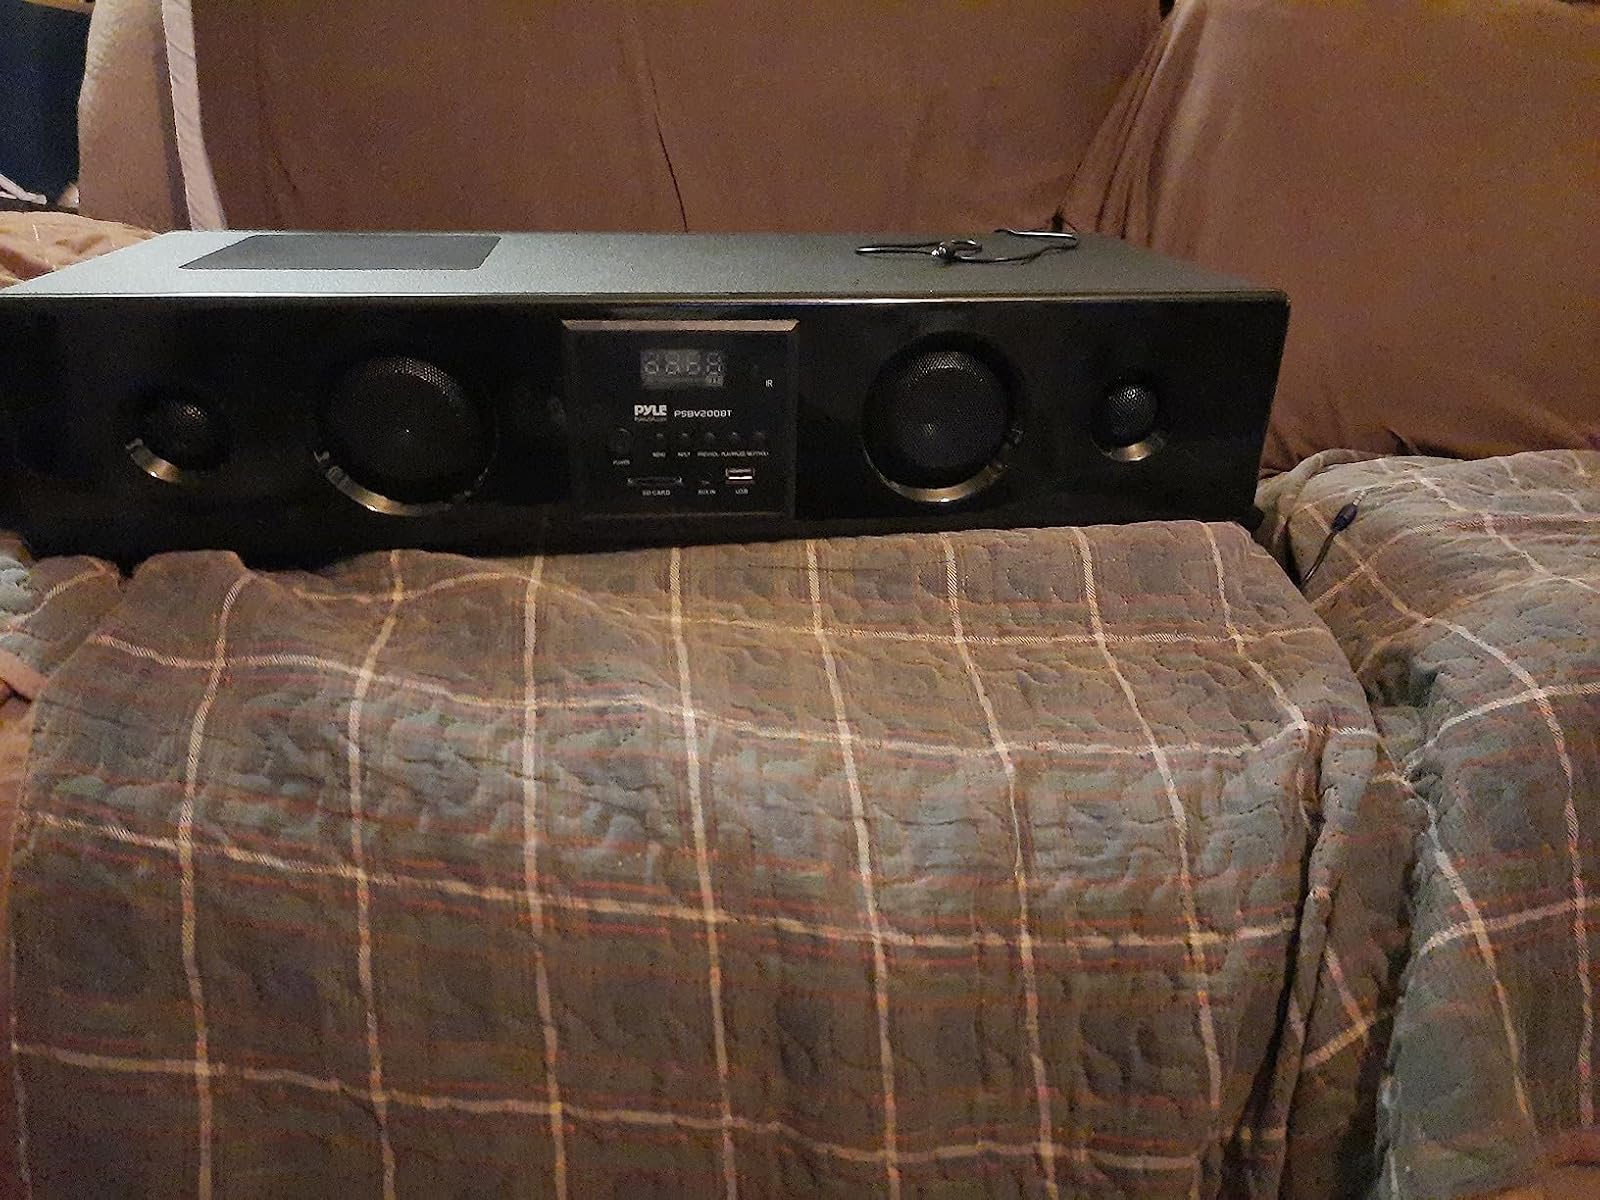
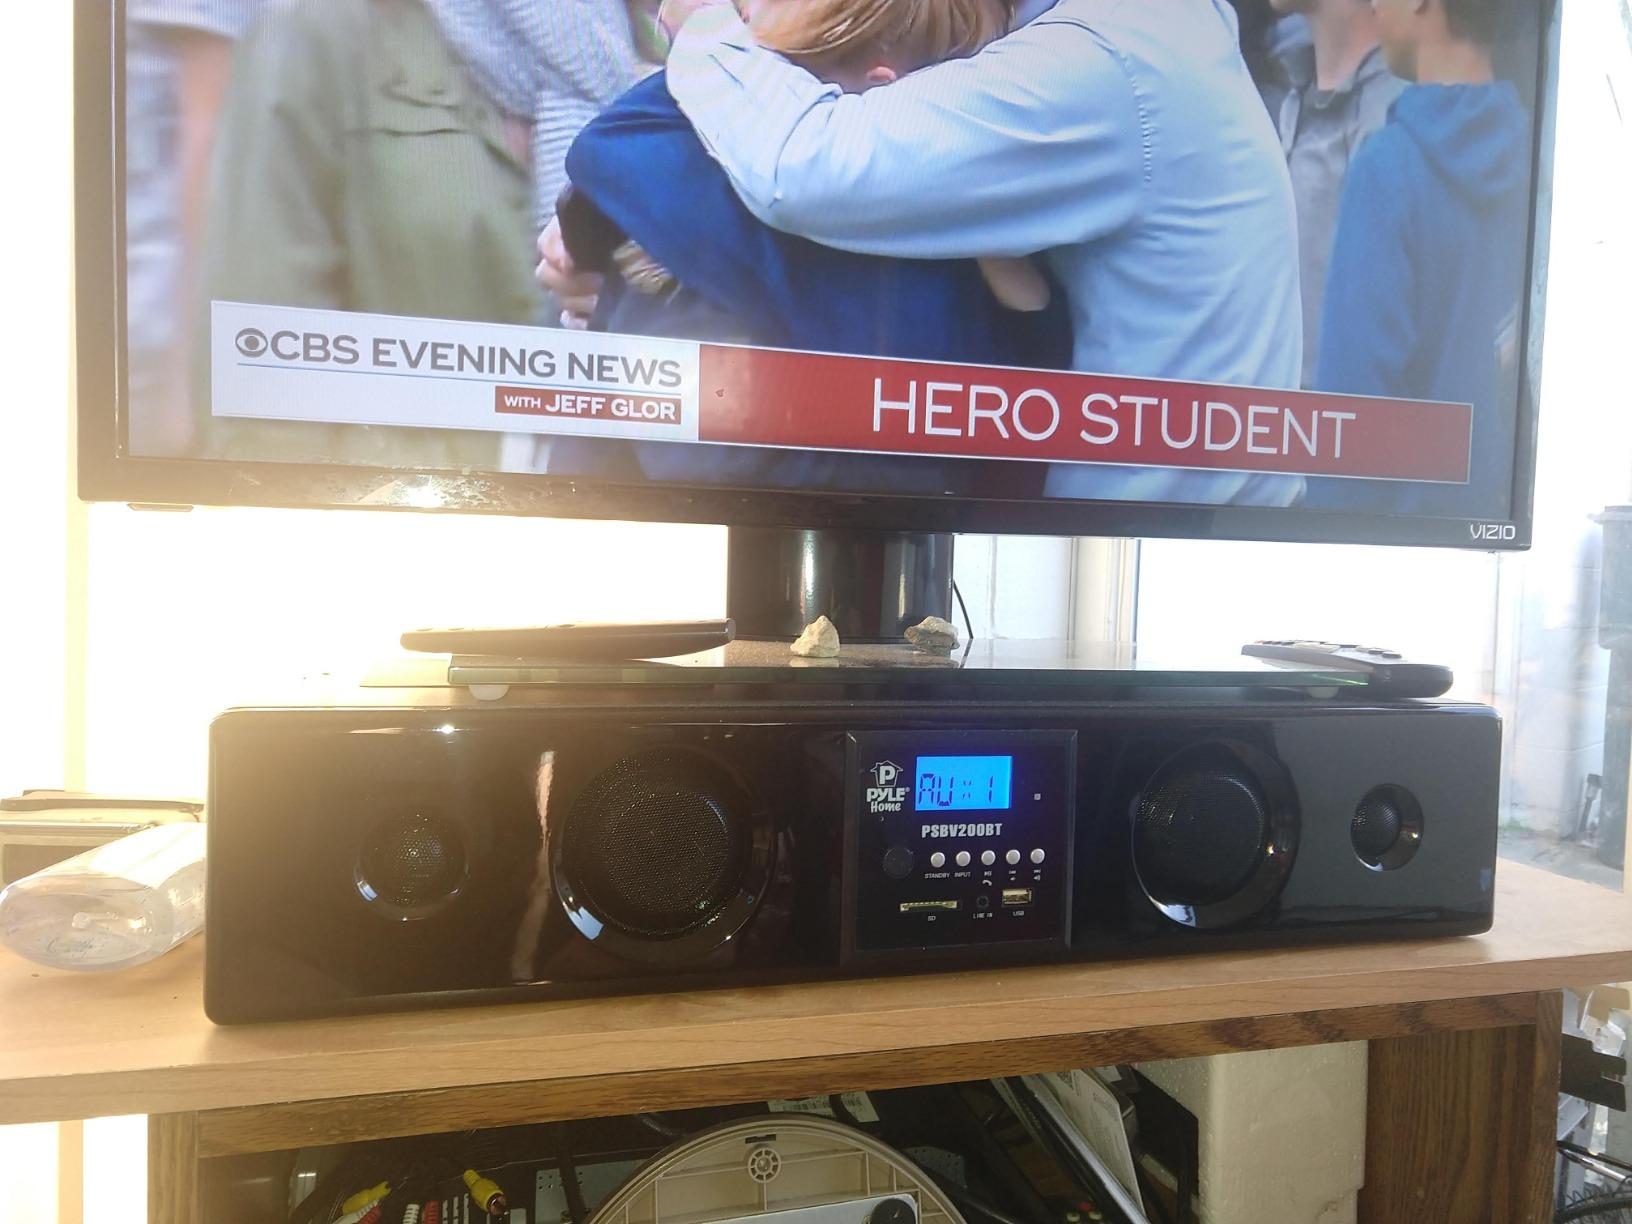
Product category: speaker
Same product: yes